Karl Otto Paetel

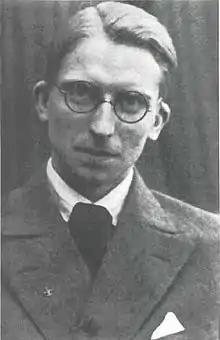
Photograph of Paetel in the 1930s

Karl Otto Paetel (23 November 1906 – 4 May 1975) was a German political journalist. During the 1920s, he was a prominent exponent of National Bolshevism. During the 1930s, he became a member of anti-Nazi German resistance.